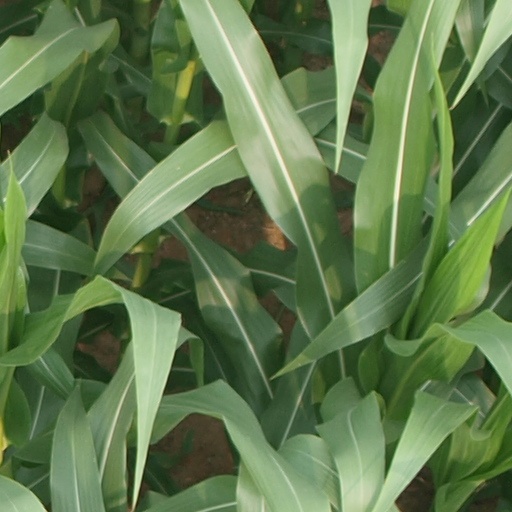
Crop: maize; corn